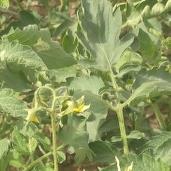
Crop: Tomato
Condition: healthy-leaf